List of Major League Baseball mascots

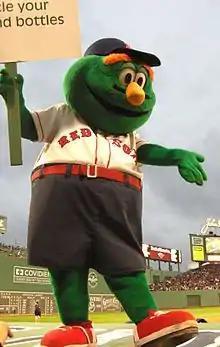
Wally the Green Monster

Wally the Green Monster is the official mascot for the Boston Red Sox. His name is derived from the Green Monster nickname of the wall in left field at Fenway Park. Wally debuted in 1997 to the chagrin of many older Red Sox fans, despite his popularity with children.